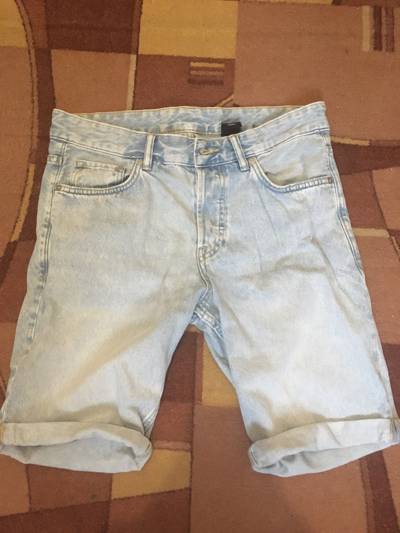
Waste category: clothes